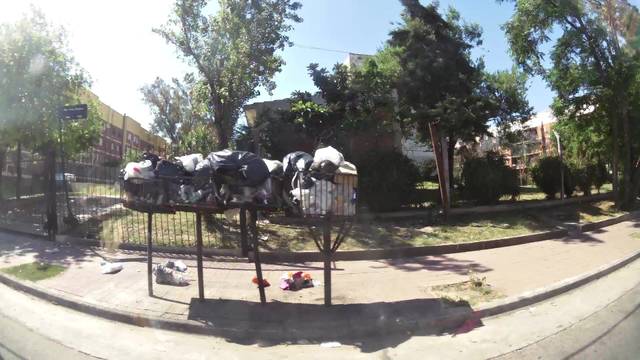
Region: Argentina
Coordinates: -31.408, -64.158